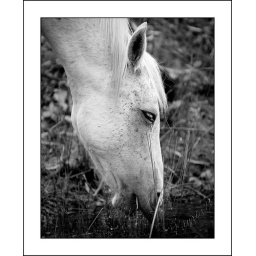
The grass was dry and short the only green plants were in the dam.